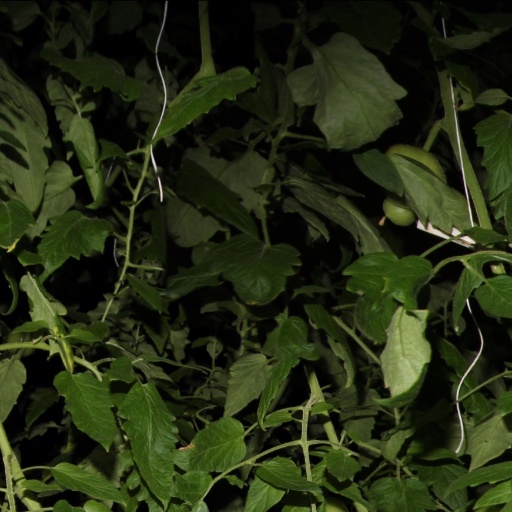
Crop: tomato